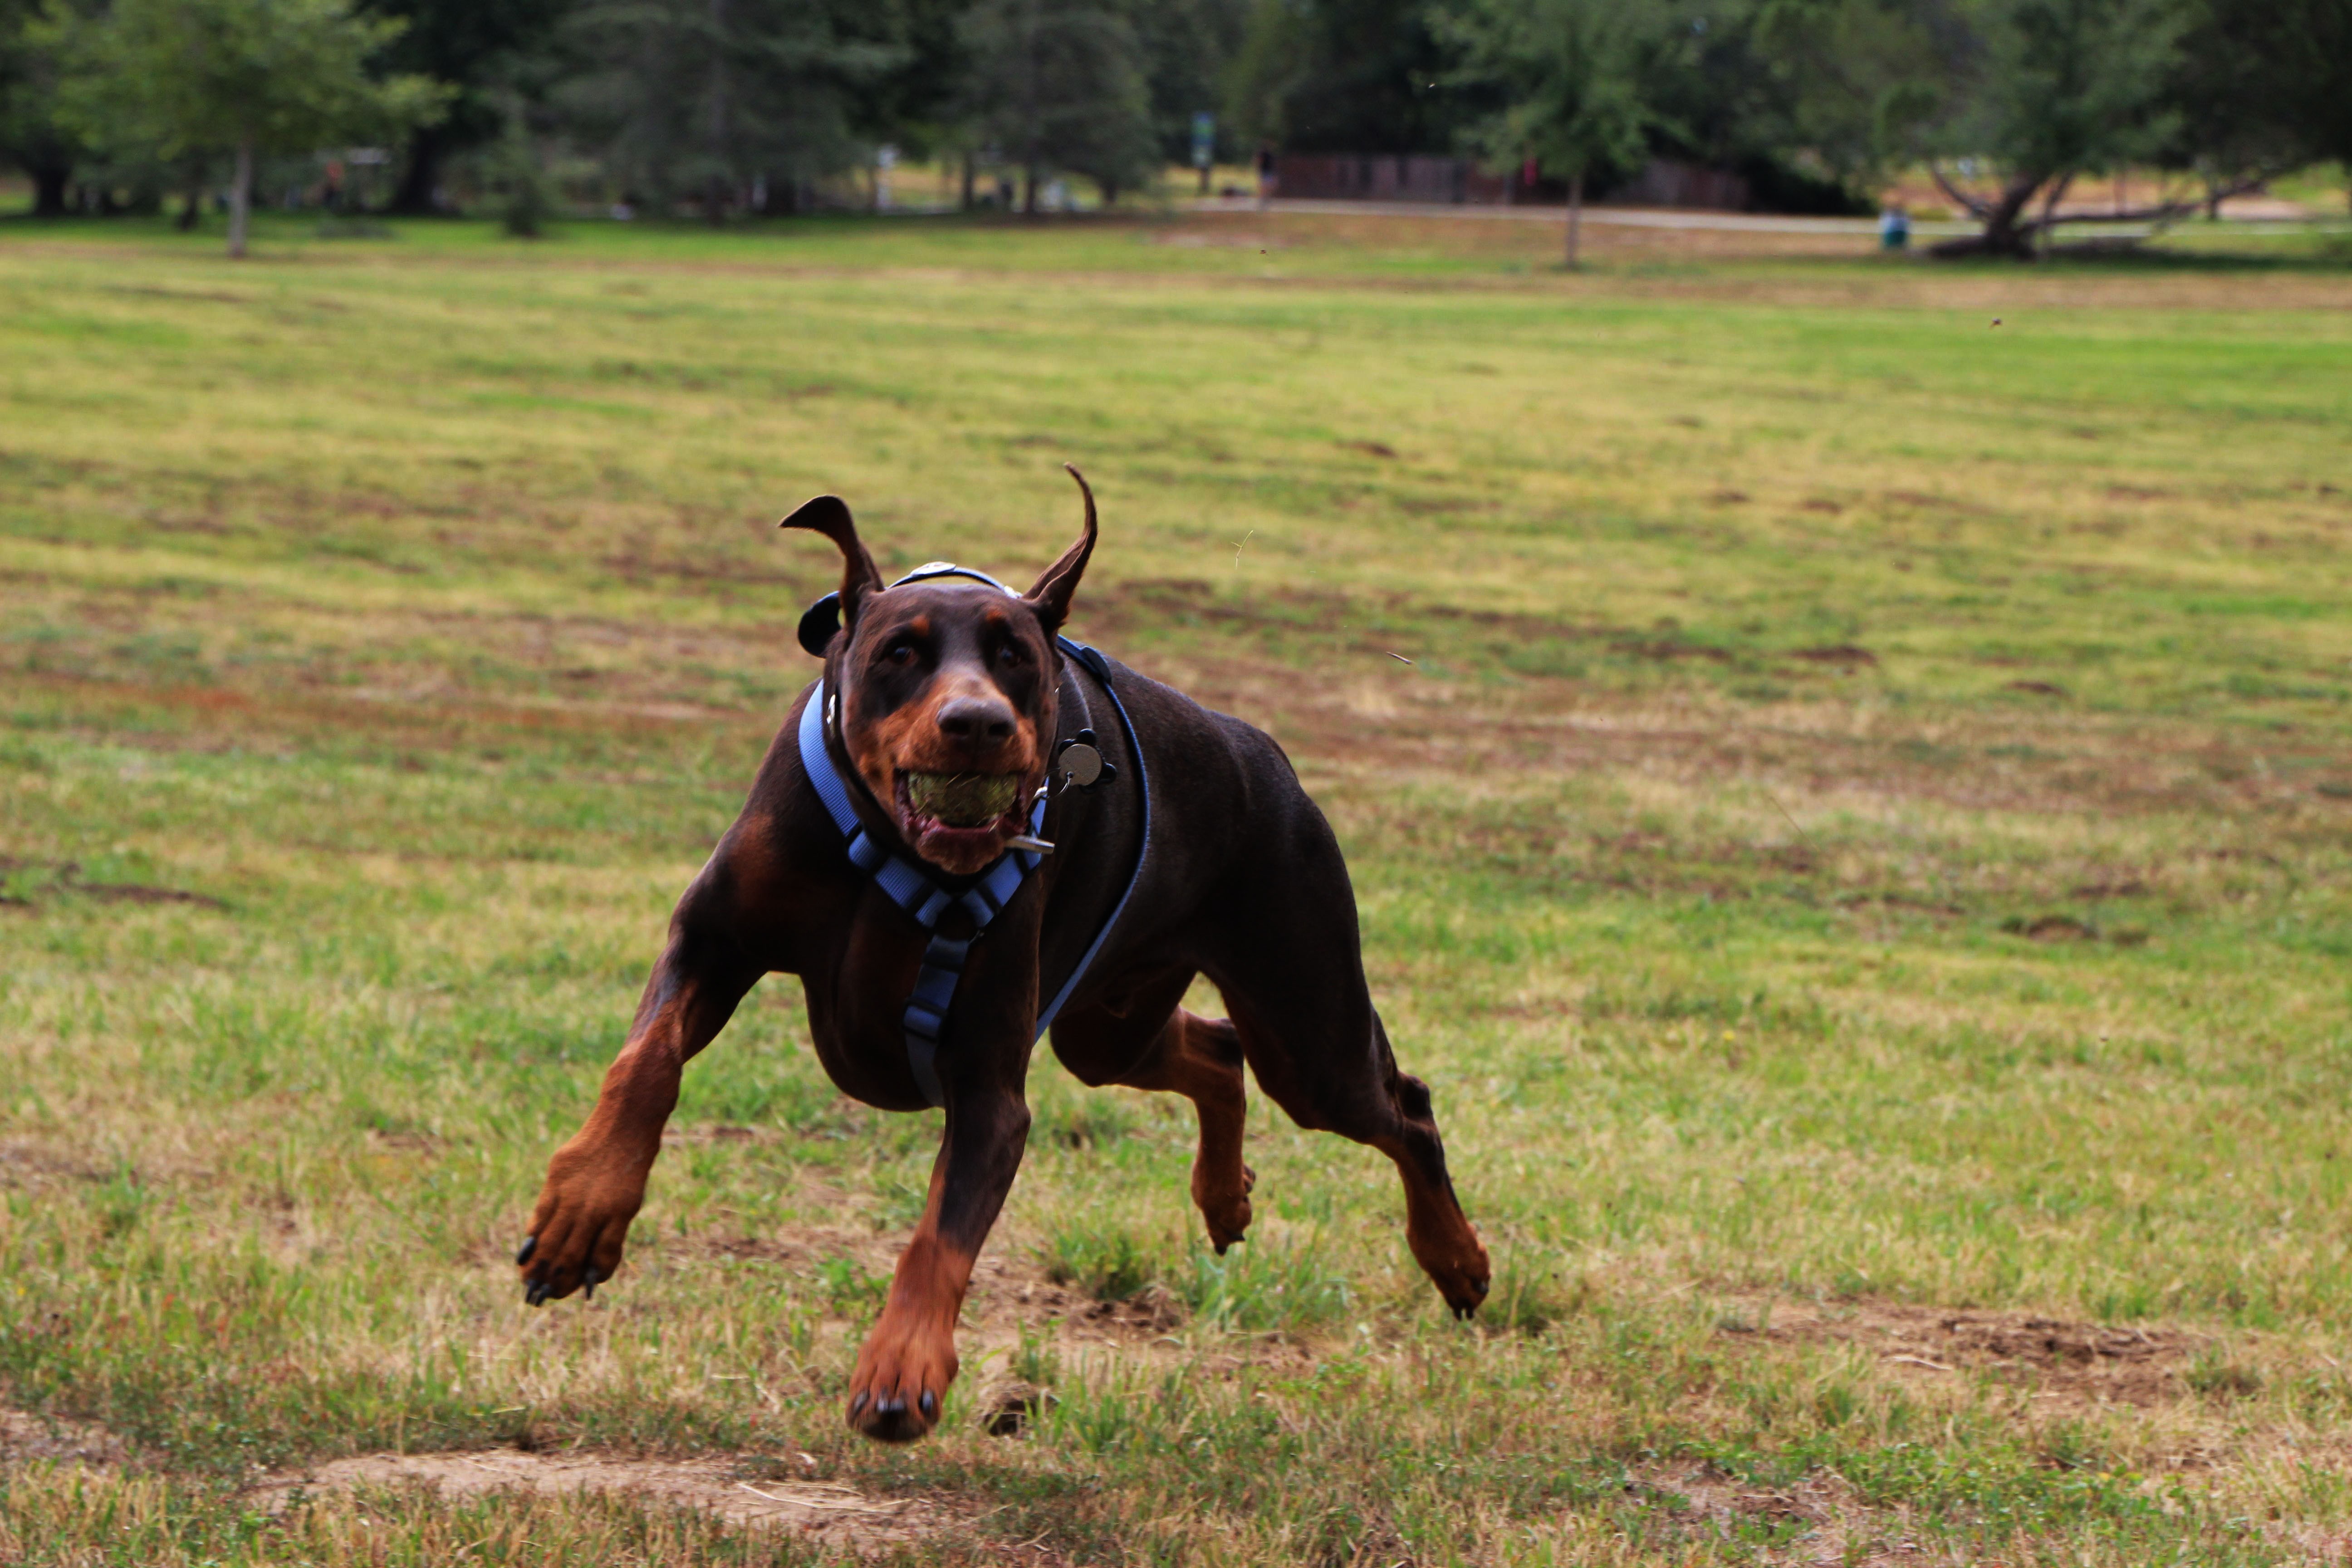
play, dog, canine, pet, brown, mammal, happy, ball, vertebrate, catch, dog breed, doberman, guard dog, pinscher, dog like mammal, dobermann